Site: brandenburg
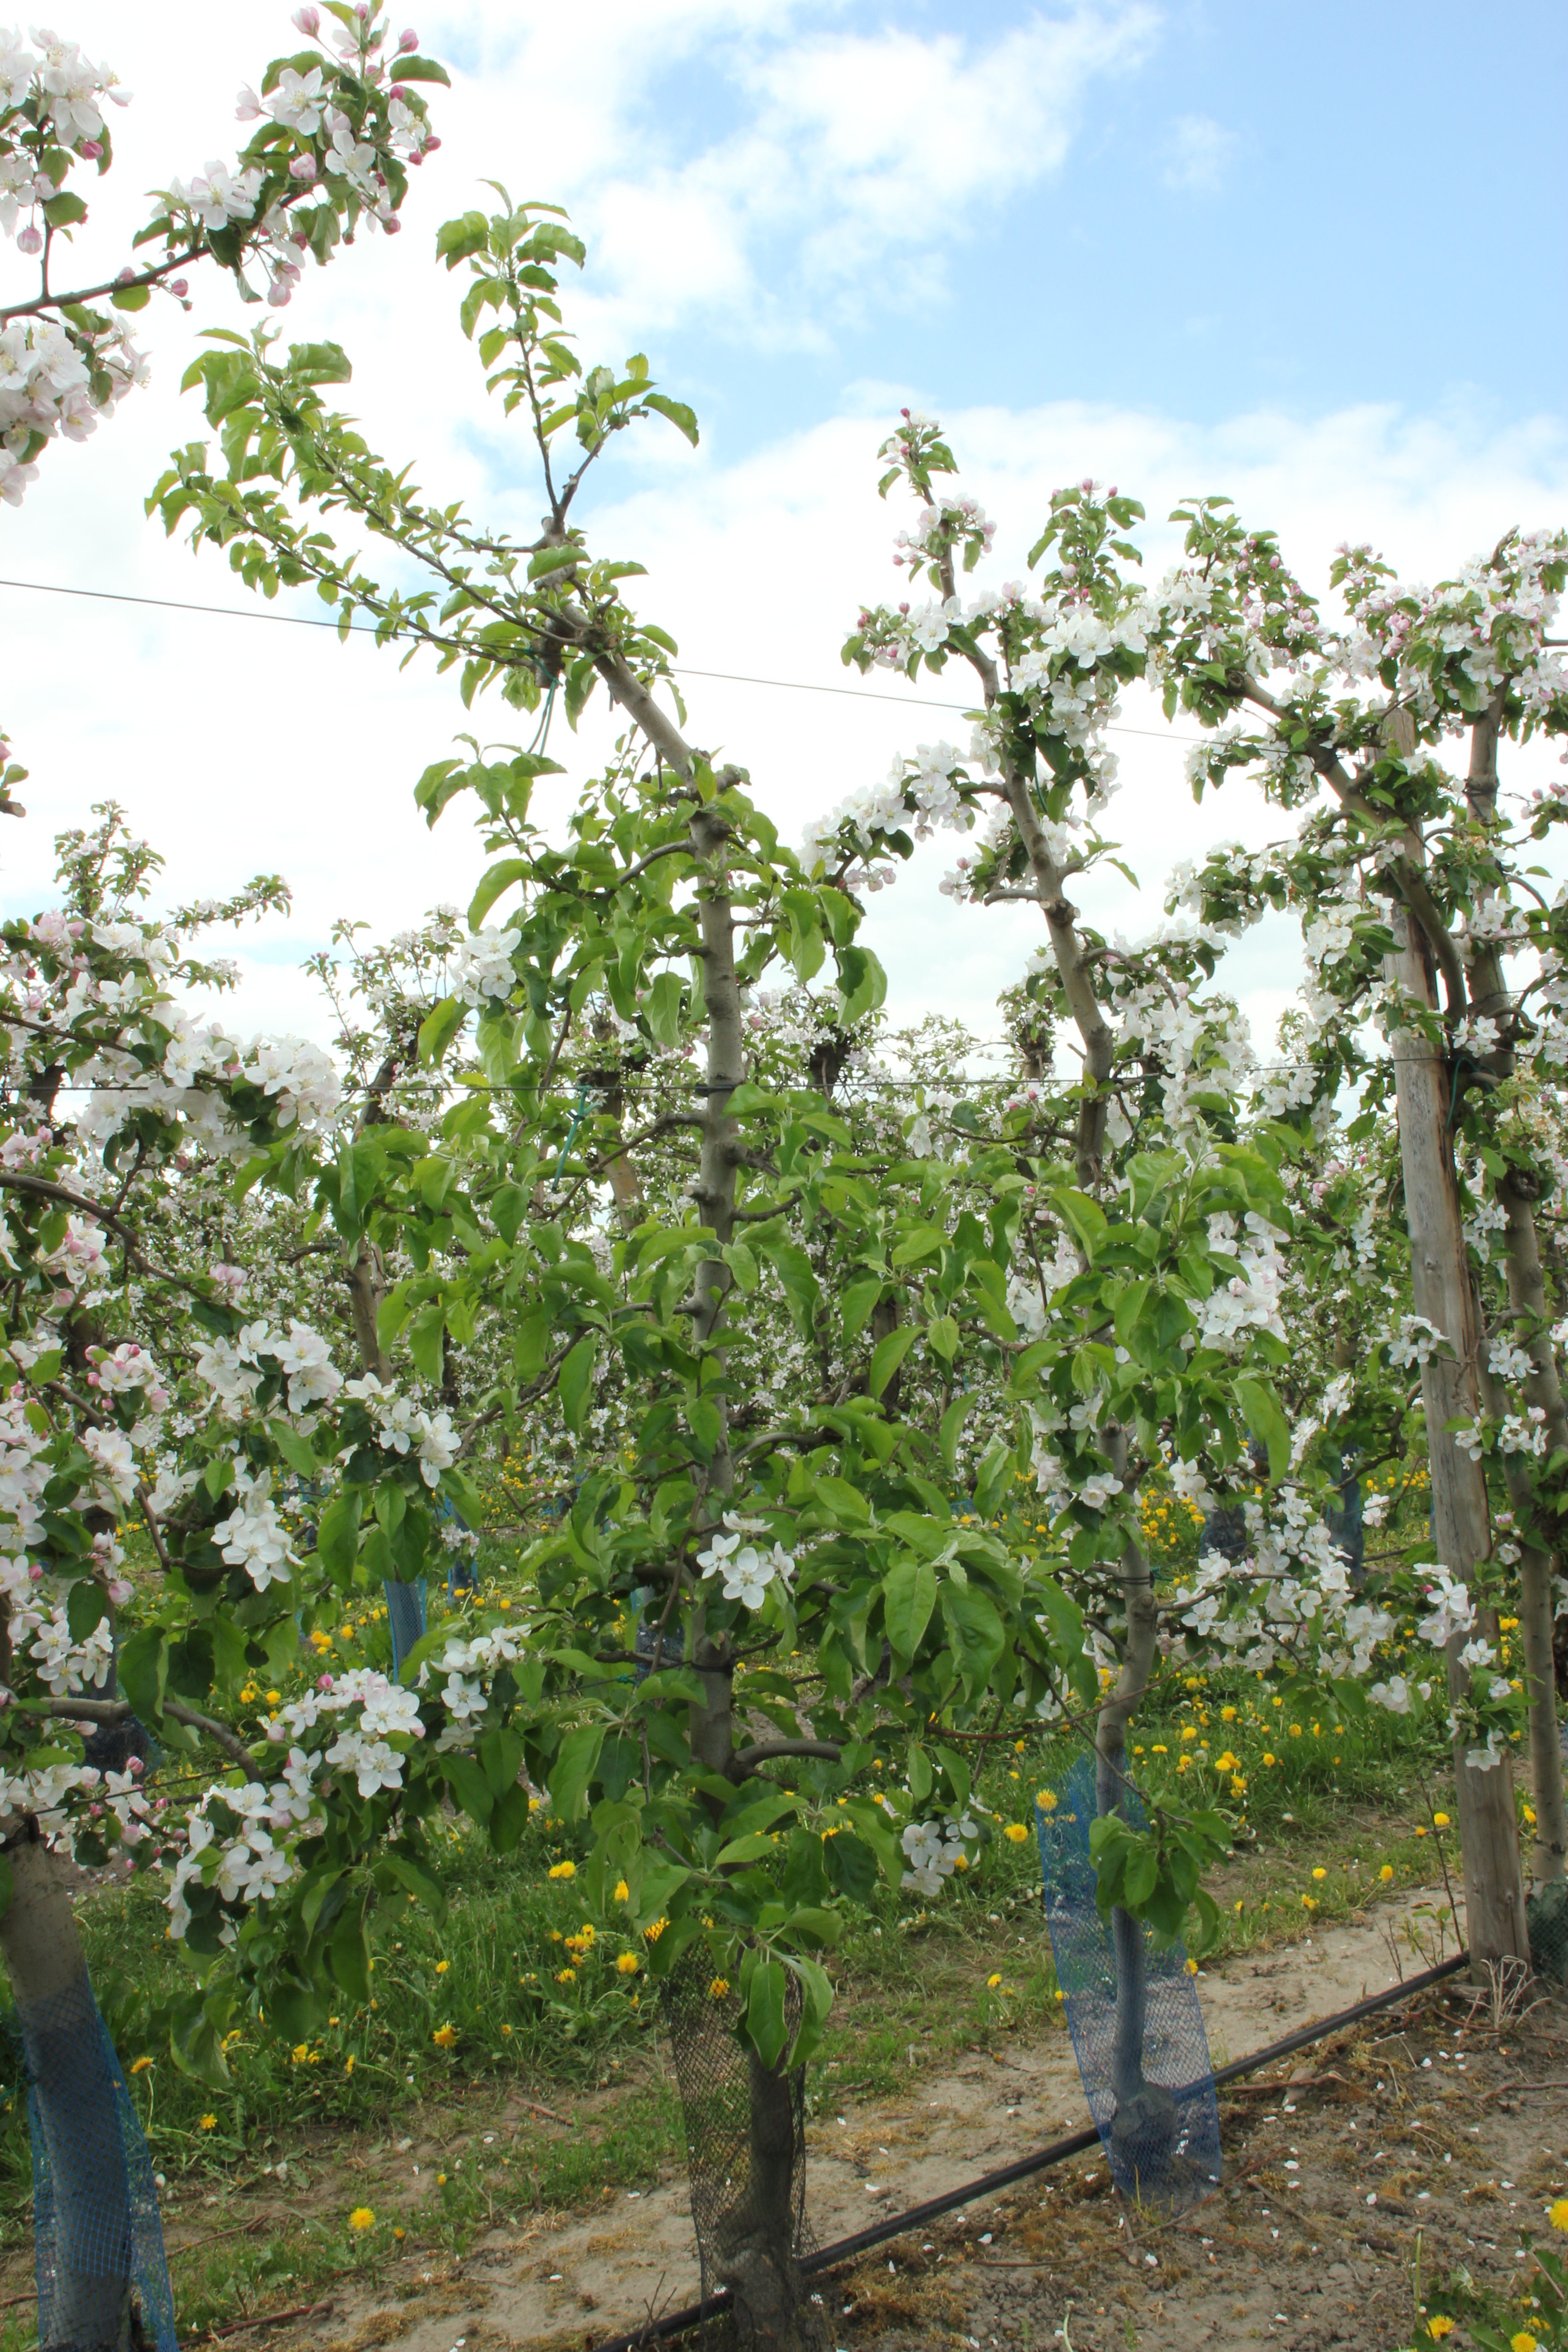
Growth stage (BBCH 65): Flowering